Chengguan, Lanzhou

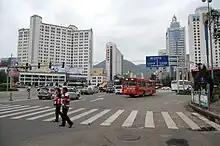
One of the main traffic junctions in Chengguan District

The district is divided in 26 subdistricts: